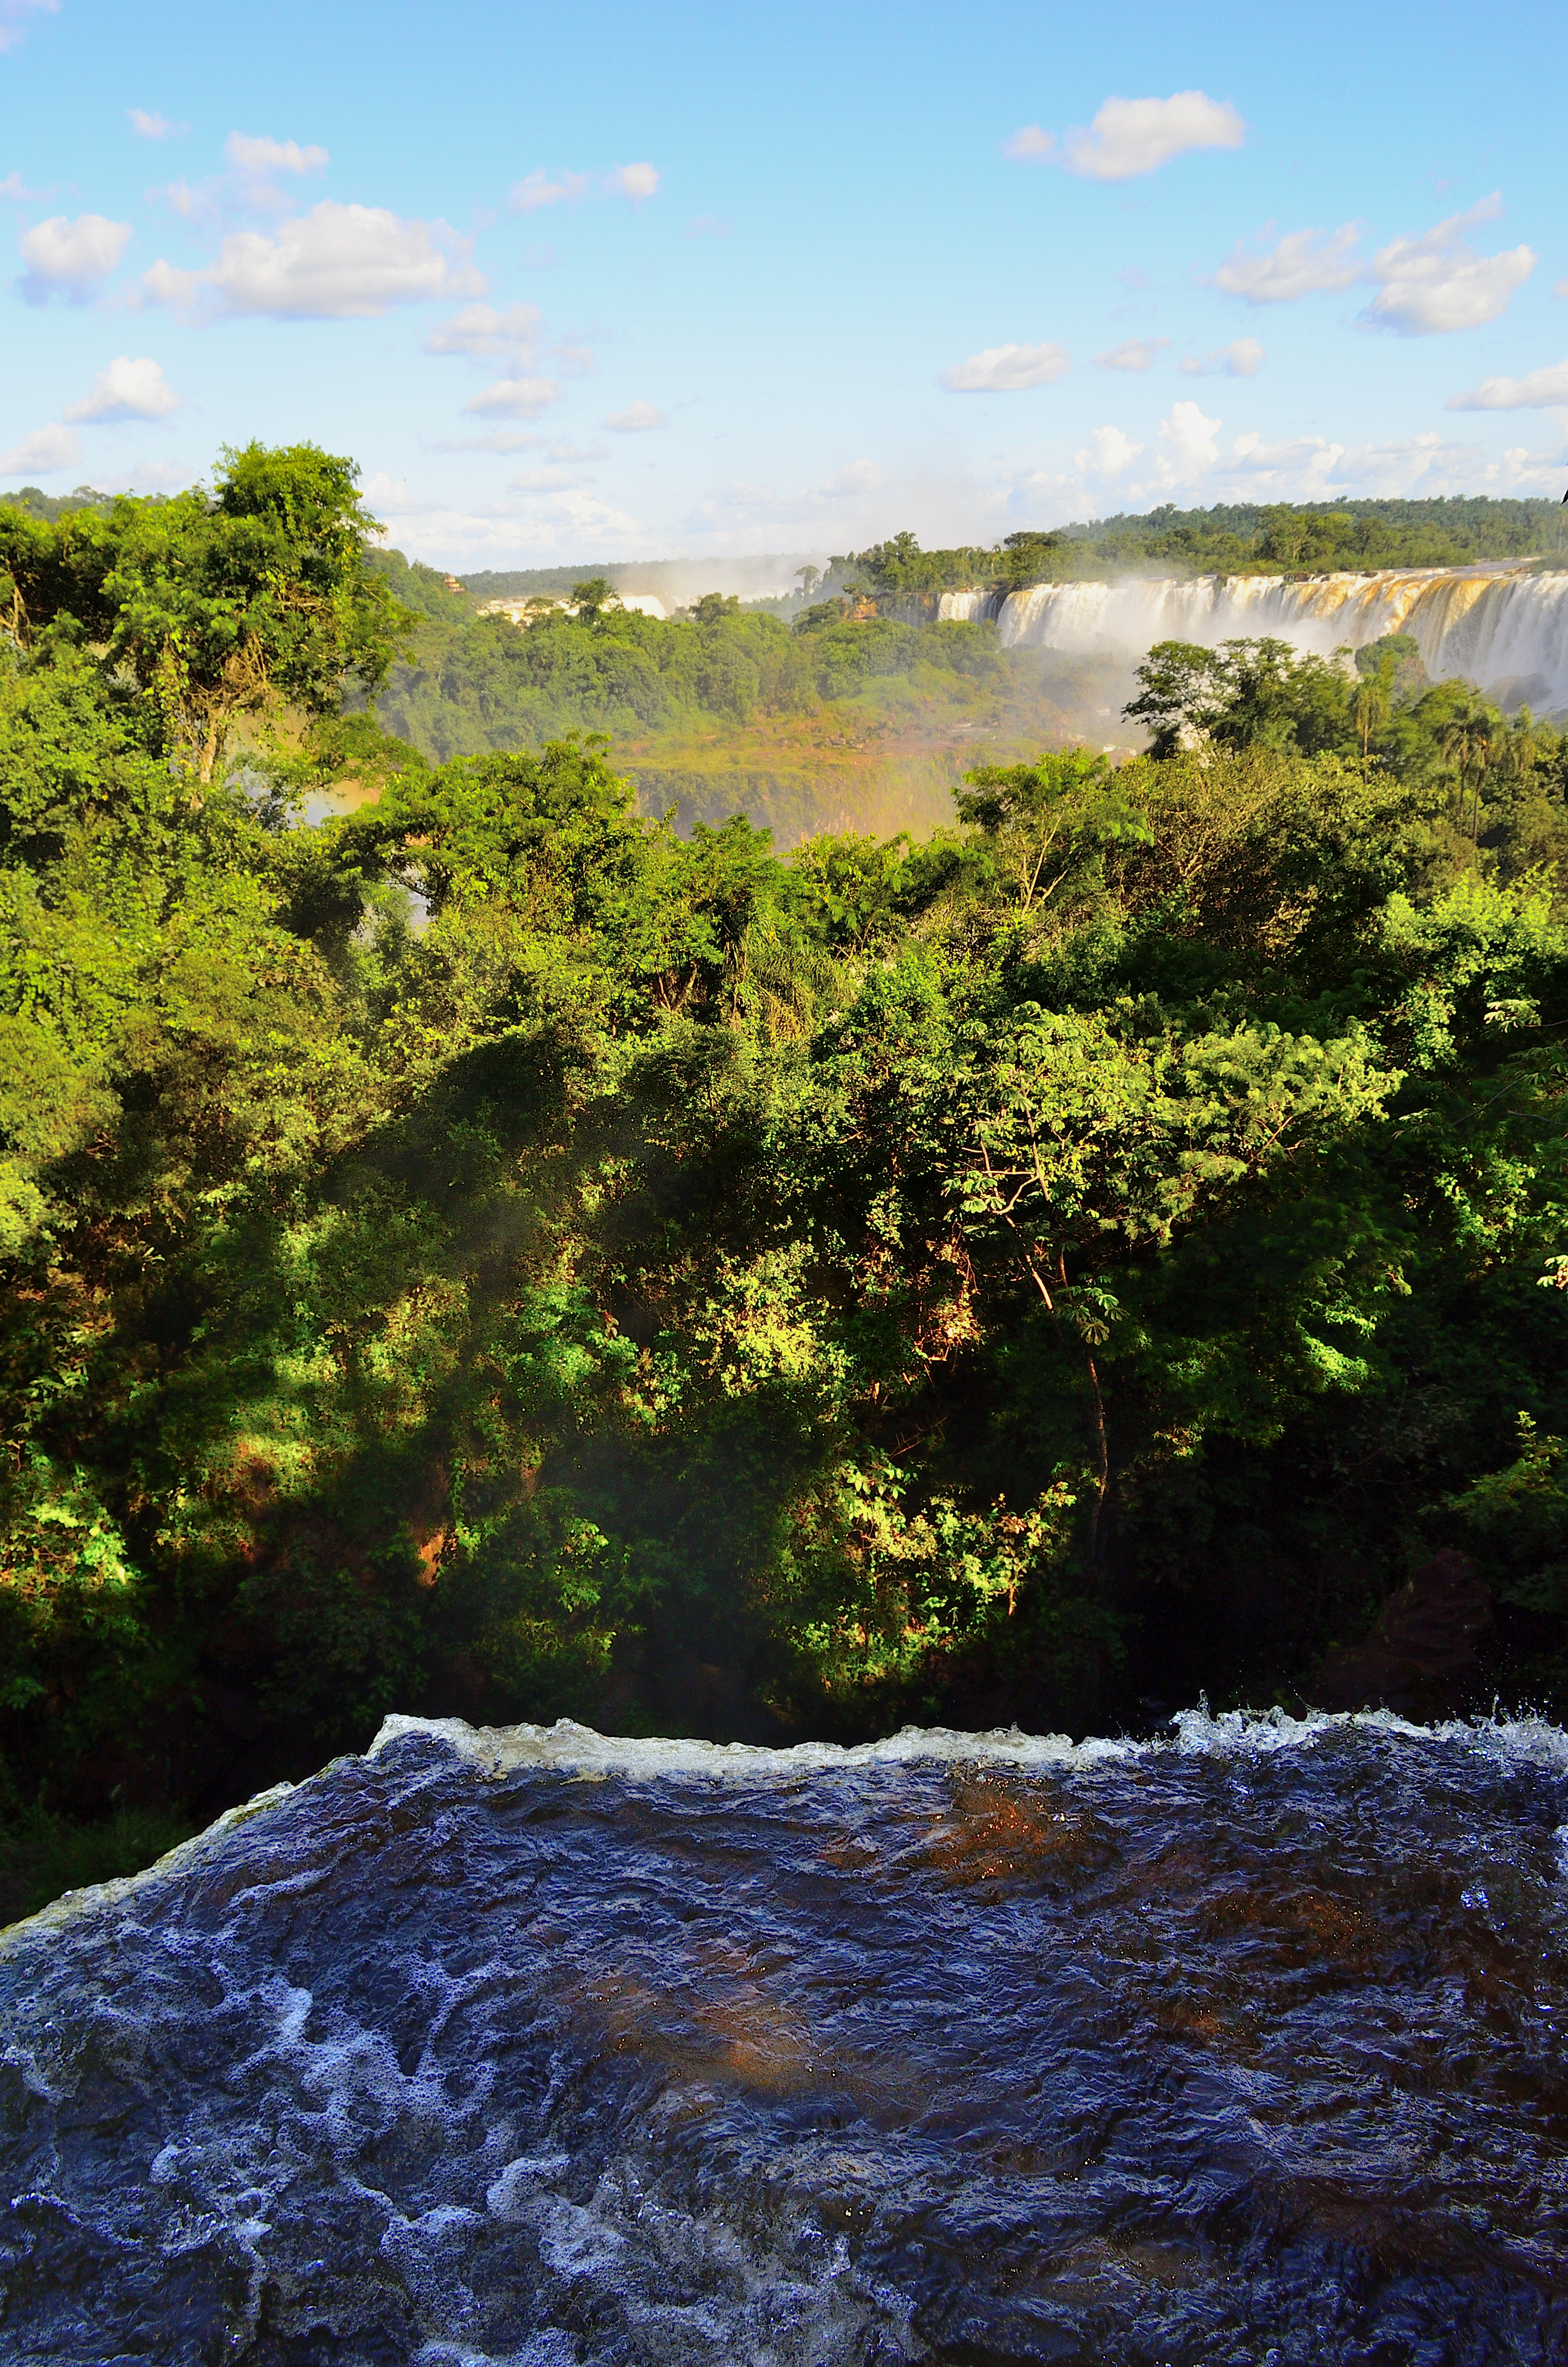
landscape, sea, coast, tree, water, nature, forest, rock, waterfall, wilderness, mountain, leaf, river, valley, stream, jungle, autumn, national park, body of water, falls, agua, argentina, cascada, iguazu, cataratas, iguassu, saltos, habitat, water feature, landform, natural environment, geographical feature